Alex White (baseball)

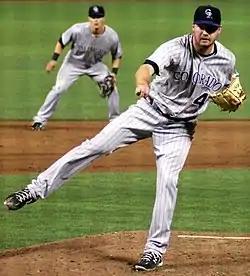
White pitching for the Colorado Rockies in 2011

Alex Bruce White (born August 29, 1988) is an American former professional baseball pitcher. He played in Major League Baseball (MLB) for the Cleveland Indians and the Colorado Rockies.